WZBZ

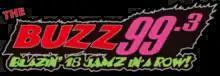
Previous logo

On August 7, 2023, Equity Communications announced that it would sell WZBZ, along with its three other FM stations in the Atlantic City-Cape May market, to iHeartMedia. The acquisition was completed on December 5.